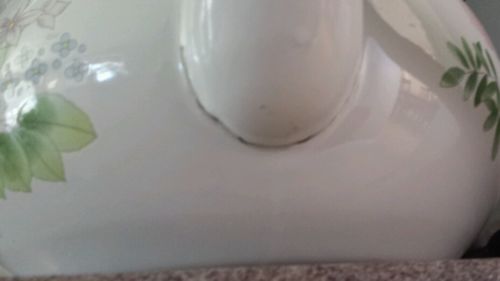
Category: kettle